Maria Luisa of Spain

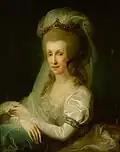
Portrait of Maria Luisa as Holy Roman Empress by Josef Grassi, 1790

Maria Luisa was originally intended to marry the future Emperor Joseph II, but this was stopped owing to the disapproval of Louis XV of France, who instead wished for Joseph to marry his granddaughter, Isabella of Parma.